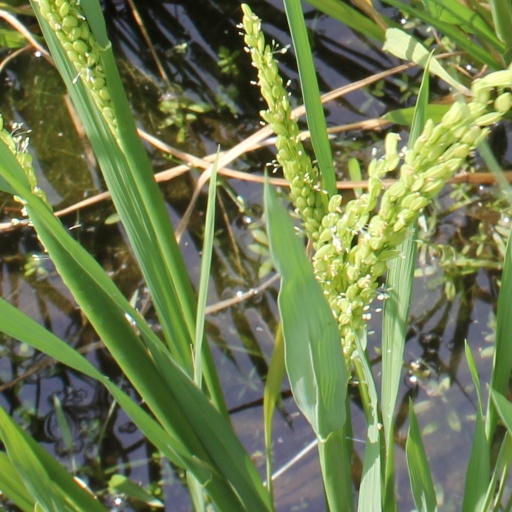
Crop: rice